JLOC

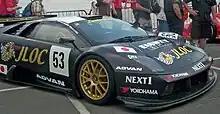
JLOC's Lamborghini Murciélago RG-1LM in 2007.

JLOC first attempted to enter the 24 Hours of Le Mans in 2005, but they failed to secure an entry. They entered the 24 Hours of Le Mans for the first time in 2006 with a Lamborghini Murciélago RG-1LM, a Murciélago R-GT that was modified by JLOC for endurance racing. JLOC’s Super GT drivers Marco Apicella, Yasutaka Hinoi, and Koji Yamanishi would share the driving duties for the team’s debut at Le Mans. The team completed 283 laps but stopped with three hours left in the race and did not complete the final lap, leaving them non-classified in the final results.